Tibia

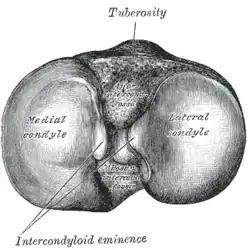

The proximal or upper extremity of the tibia is expanded in the transverse plane with a medial and lateral condyle, which are both flattened in the horizontal plane. The medial condyle is the larger of the two and is better supported over the shaft. The upper surfaces of the condyles articulate with the femur to form the tibiofemoral joint, the weightbearing part of the knee joint.